Zzzax

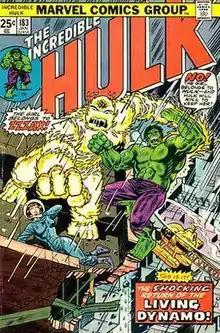
Zzzax battles the Hulk on the cover of "The Incredible Hulk" (vol. 2) #183 (January 1975),art by Herb Trimpe

Zzzax is a fictional character appearing in American comic books published by Marvel Comics. The character first appeared in "The Incredible Hulk" (vol. 2) #166 (August 1973), and was created by Steve Englehart and Herb Trimpe.